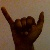
The image shows a hand gesture representing the letter 'Y' in Indian Sign Language.